Charles Hall (Holborn MP)

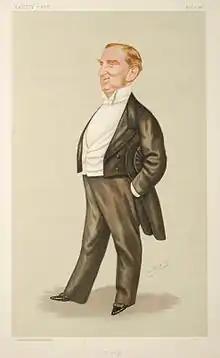

He was the second son of Sir Charles Hall (1814–1883) and his wife, Sarah née Duval. After attending Harrow School, he studied at Trinity College, Cambridge, and under James Hannen, Baron Hannen at Lincoln's Inn.